Evangelical Wesleyan Church

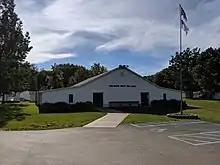
The tabernacle of Summit Campground, where the Evangelical Wesleyan Church holds its Eastern Annual Conference, as well as a camp meeting, each year.

The Evangelical Wesleyan Church, formerly known as the Evangelical Wesleyan Church of North America, is a Methodist denomination in the conservative holiness movement.